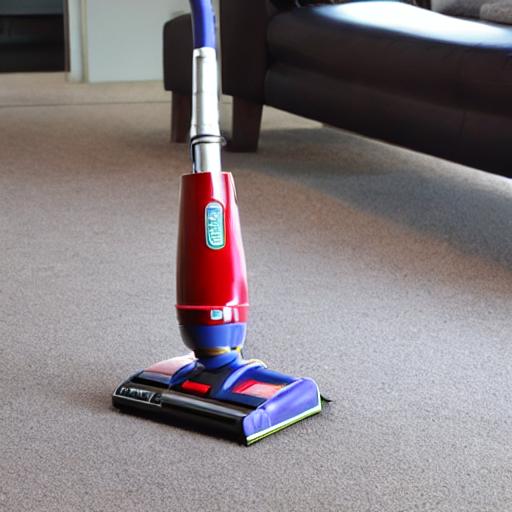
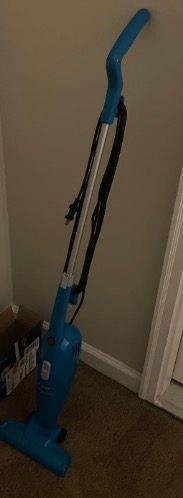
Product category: items_vacuum
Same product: no